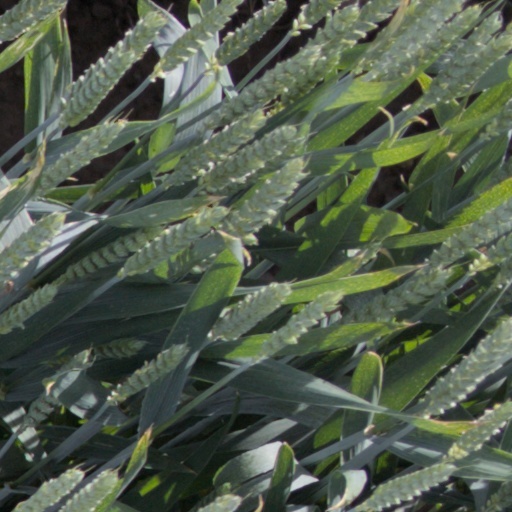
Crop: wheat